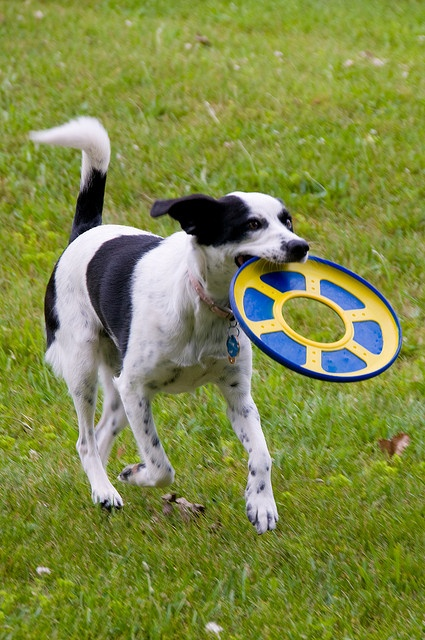
A black and white dog holding a yellow and blue frisbee in it's mouth.
A dog is running with a toy in its mouth.
Black and white dog running with a blue frisbee in its mouth.
A black and white dog running with a Frisbee.
Black and white dog carrying a frisbee in a field.